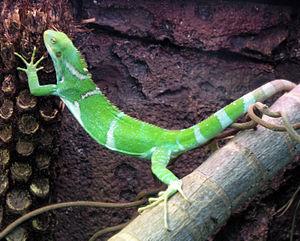
Brachylophus vitiensis est une espèce de sauriens de la famille des Iguanidae. En français, elle est nommée Iguane à crête des Fidji.